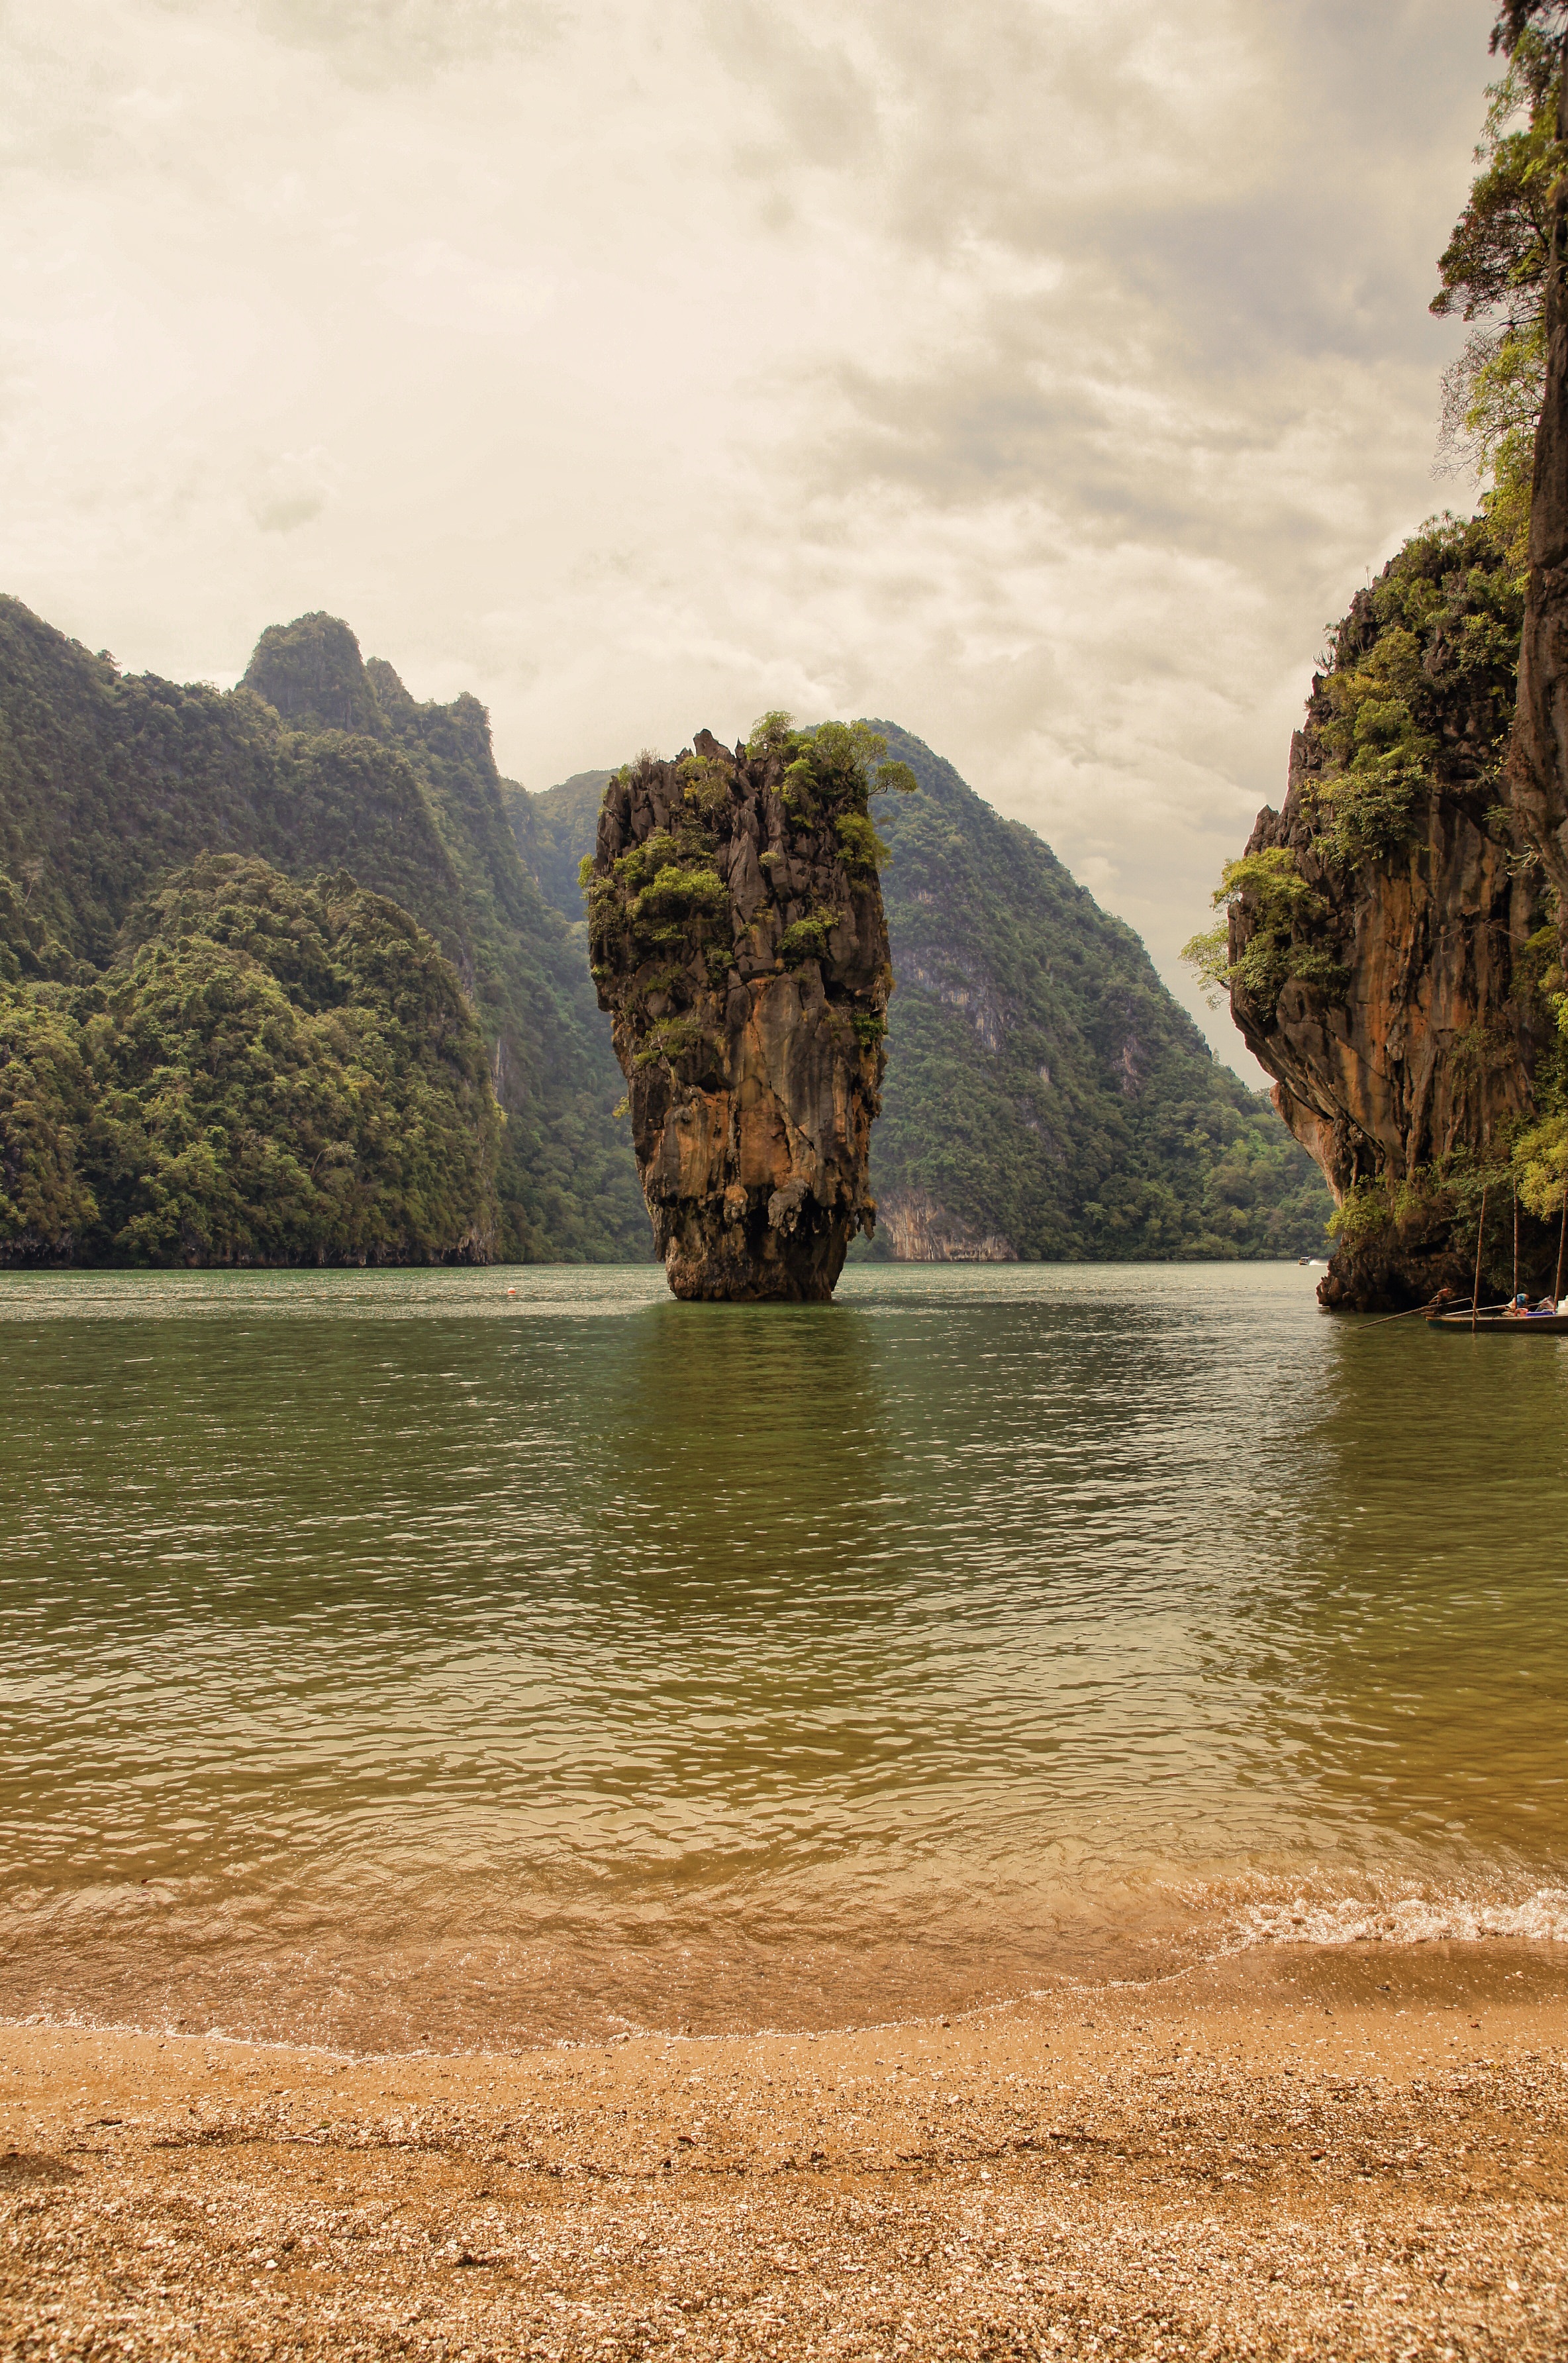
landscape, sea, coast, tree, water, nature, rock, mountain, sky, shore, lake, view, river, cliff, idyllic, reflection, holiday, bay, reservoir, terrain, thailand, body of water, clouds, loch, atmospheric, james bond, landform, sea island, geographical feature